University of South Florida St. Petersburg

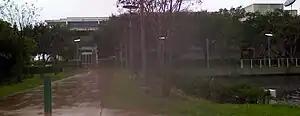
Nelson Poynter Memorial Library, on the St. Petersburg campus of the University of South Florida.

The Nelson Poynter Memorial Library opened in 1996 to commemorate Nelson Poynter. The Nelson Poynter Memorial Library, serving the University of South Florida's St. Petersburg community, is an inviting place for students, faculty, and campus visitors to read, relax, research, or study.